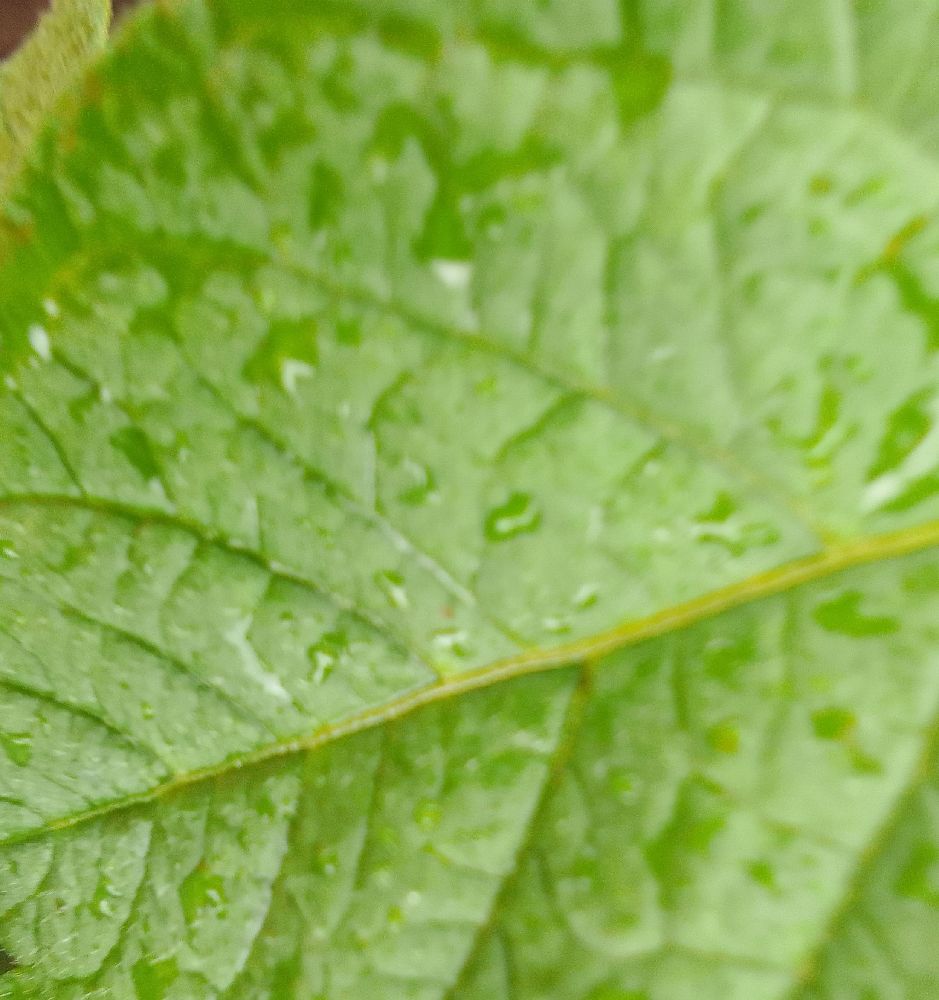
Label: Healthy